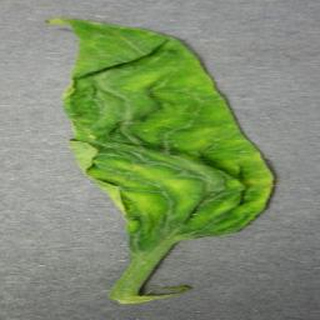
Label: tomato_yellow_leaf_curl_virus